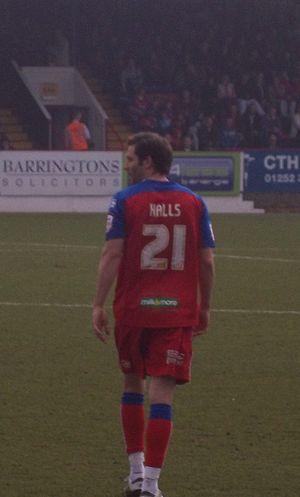
John Halls est un footballeur anglais né le 14 février 1982 à Islington.